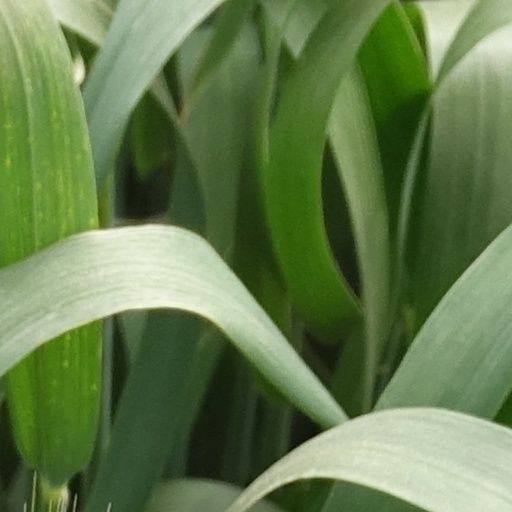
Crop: wheat